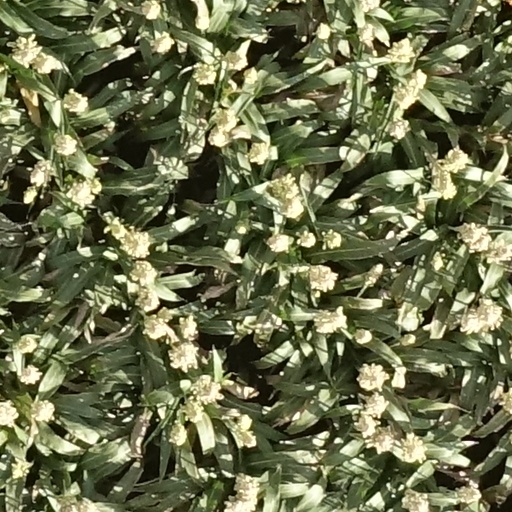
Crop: sorghum